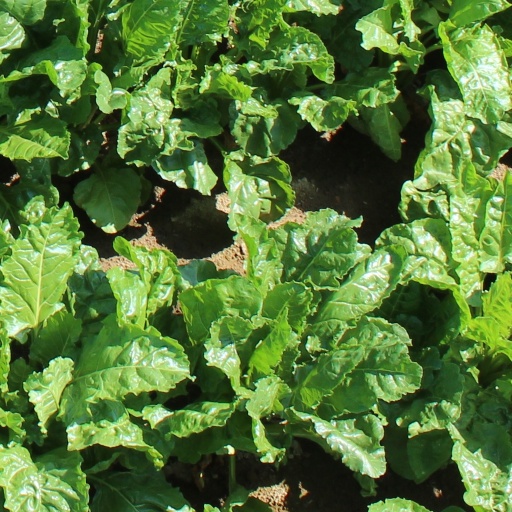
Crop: sugar beet